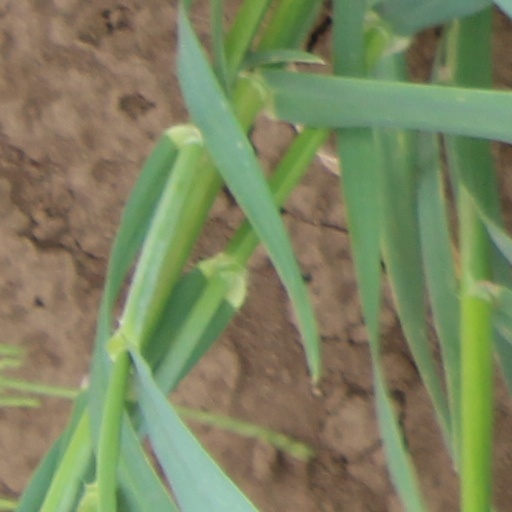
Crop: wheat